Kevin Love

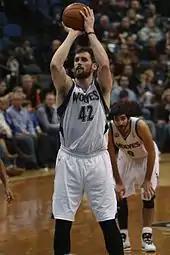
Love shooting a free throw in 2014

On February 22, 2014, Love recorded his first career triple double with 37 points, 12 rebounds, and a career-high 10 assists in a 121–104 win over the Utah Jazz. On March 9, Love, with a 3-pointer midway through the third quarter of Minnesota's 104–111 loss to the Raptors, broke the Timberwolves' franchise record for 3-pointers in a season. With that make (143), he passed Rashad McCants' record of 142 in the 2007–08 season. On March 28, he recorded his second career triple double with 22 points, 10 rebounds and 10 assists in a 143–107 win over the Los Angeles Lakers. On April 2, 2014, Love recorded his third career triple double with 24 points, 16 rebounds and 10 assists in a 102–88 win over the Memphis Grizzlies. Love set an NBA record in 2013–14, becoming the first player in NBA history to record 2,000 points, 900 rebounds and 100 3-pointers in a single season. He was named to the All-NBA Second Team for the second time in his career.